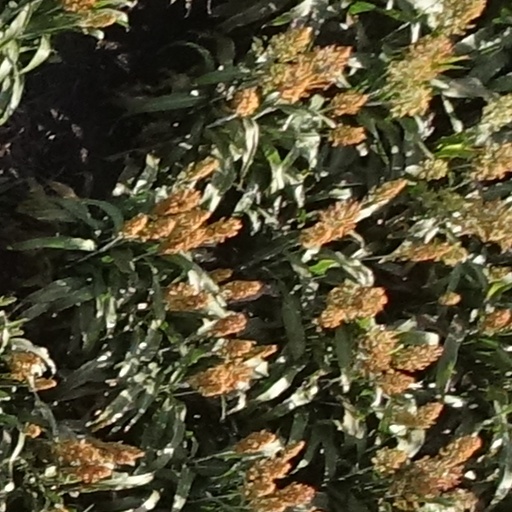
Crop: sorghum